Water supply problems in Caleta Olivia 2014

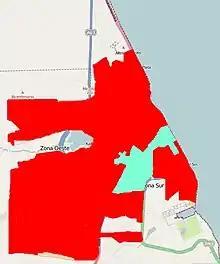
In red: areas where there was no water. In blue, areas where water was obtained from Cañadón Quintar and Meseta Espinoza.

Once the first breakdown at Cerro Dragón (Dragon Hill) was repaired on 11 February, the aqueduct broke again near Valle Hermoso (Beautiful valley). This issue created a longer-lasting lack of water that affected the area until 17 February. The moment that the pipes were refilled with drinking water new punctures and cracks appeared at the Caleta Olivia area. This issue mainly occurred because when pipes are not carrying water inside they tend to contract; once the pressure of water returns the expansion of the tubes makes them burst.